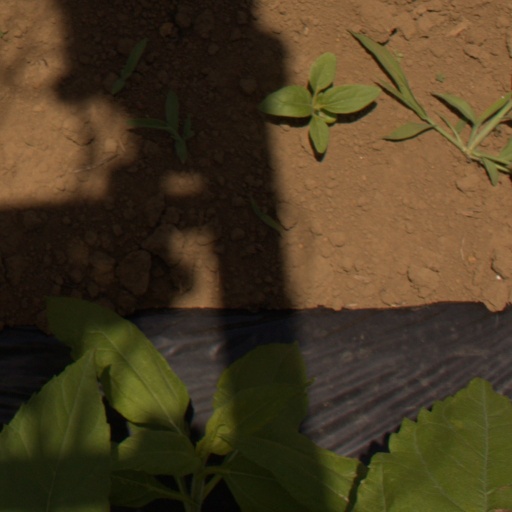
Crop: Jerusalem artichoke